Richard Wilson (Scottish actor)

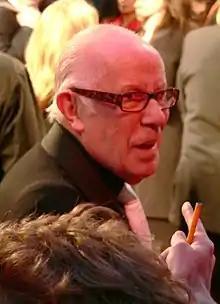
Wilson at the 2007 British Academy Television Awards

Richard Wilson (born Iain Carmichael Wilson; 9 July 1936) is a Scottish actor, theatre director and broadcaster. He is most famous for playing Victor Meldrew in the BBC sitcom "One Foot in the Grave". Another notable role was as Gaius, the court physician of Camelot, in the BBC drama "Merlin".